Belgium in the long nineteenth century

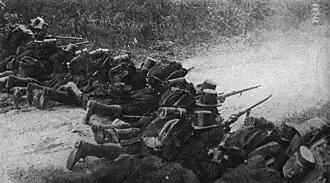
Belgian troops at the Battle of Liège in August 1914

Albert I inherited the throne after the death of Leopold II in 1909. His rule ended with his death in 1934, encompassing the final half-decade of the long 19th century and continuing through the First World War and into the Interbellum. The period 1909 to 1913 was marked by continued economic confidence, and two World's fair were hosted in Belgium in 1910 and in 1913.